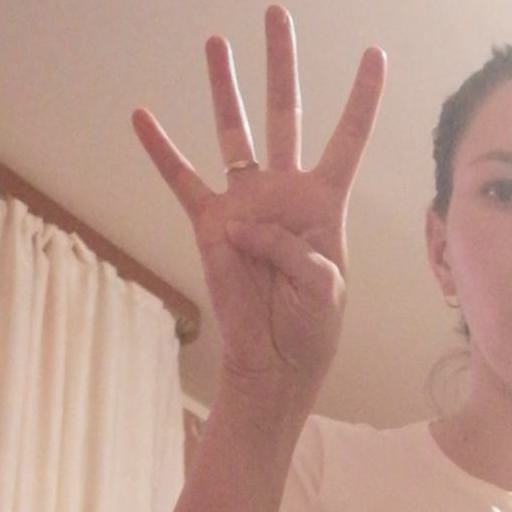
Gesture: four